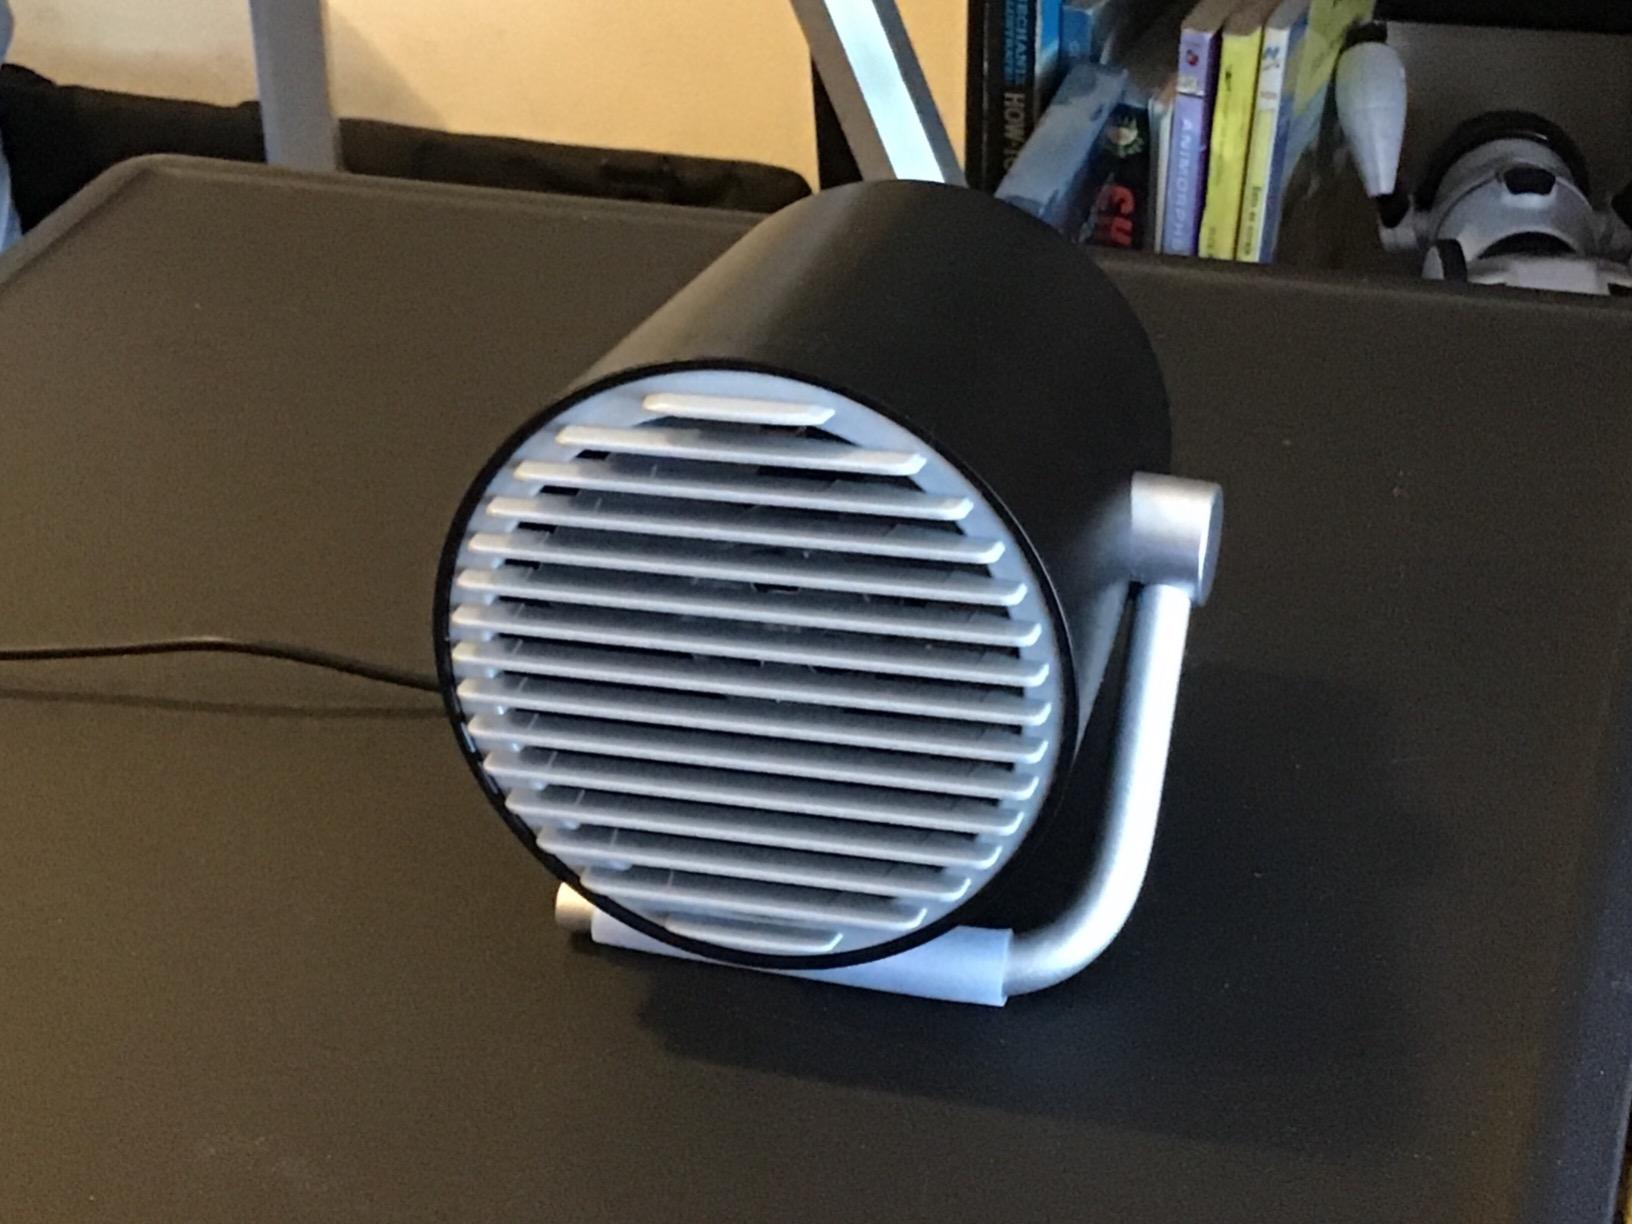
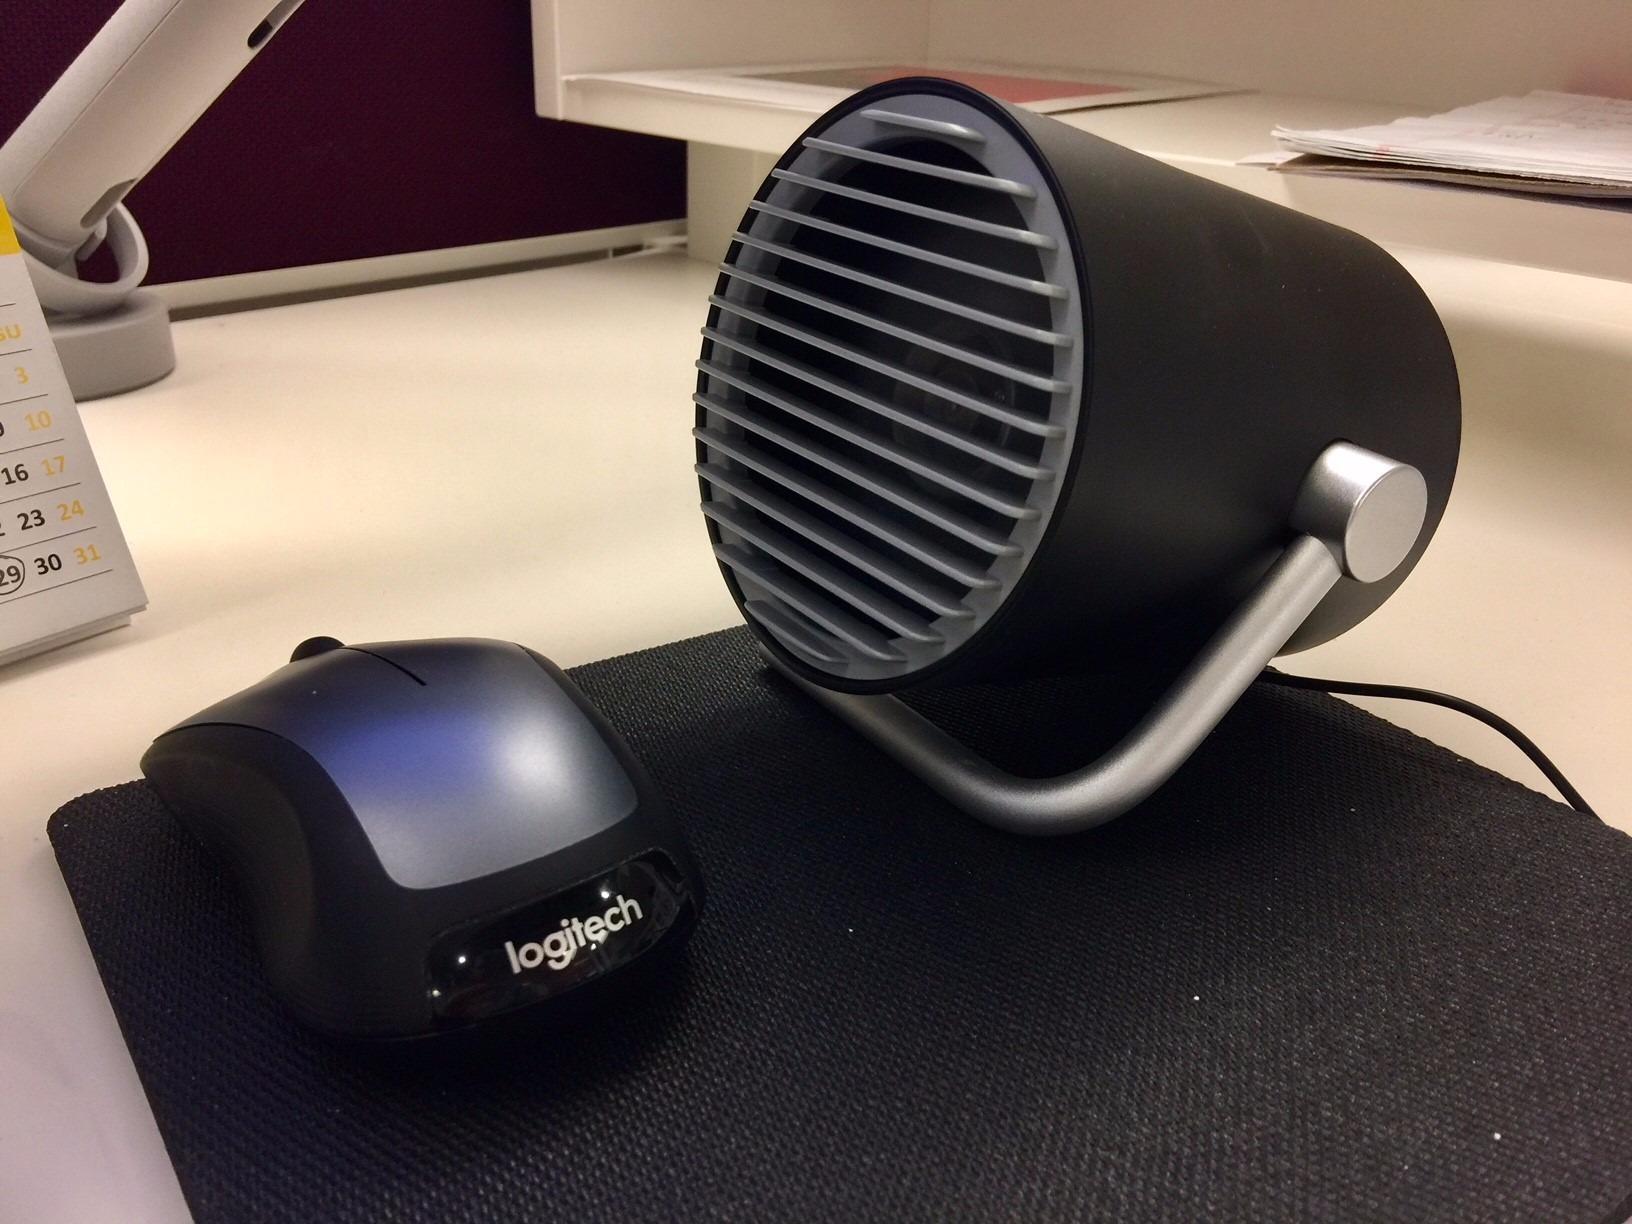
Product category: fan
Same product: yes